Star Wars: Rogue Squadron

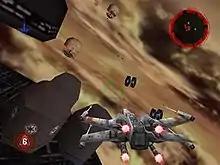
The R2 unit and exhaust flames on the player's X-wing are examples of graphical detail that reviewers praised.

Late in development, the team realized that they were developing the game with a Nintendo 64 memory expansion in place at all times. Unable to run the game on a standard Nintendo 64, they began working on compression techniques to allow the game to run within the confines of the standard console. At the same time, Factor 5 appealed to Nintendo to release the newly developed memory Expansion Pak commercially. Nintendo was reluctant, expecting the technology to be reserved solely for hardware peripherals. However, after Iguana Entertainment also wanted to use the Expansion Pak to achieve a higher display resolution for "", Factor 5 was given the green light. Ultimately, "Rogue Squadron" was made to run on a standard Nintendo 64 but the Expansion Pak increases its resolution from 320 × 240 to 640 × 480.